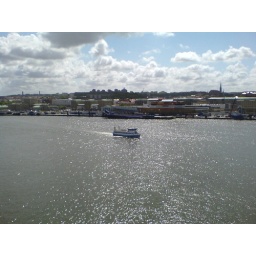
a boat in gota alv river